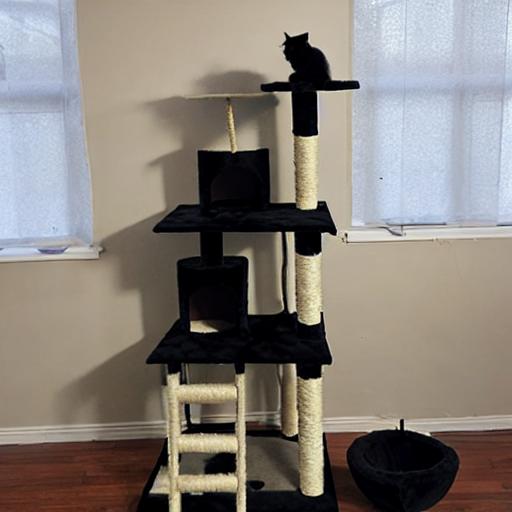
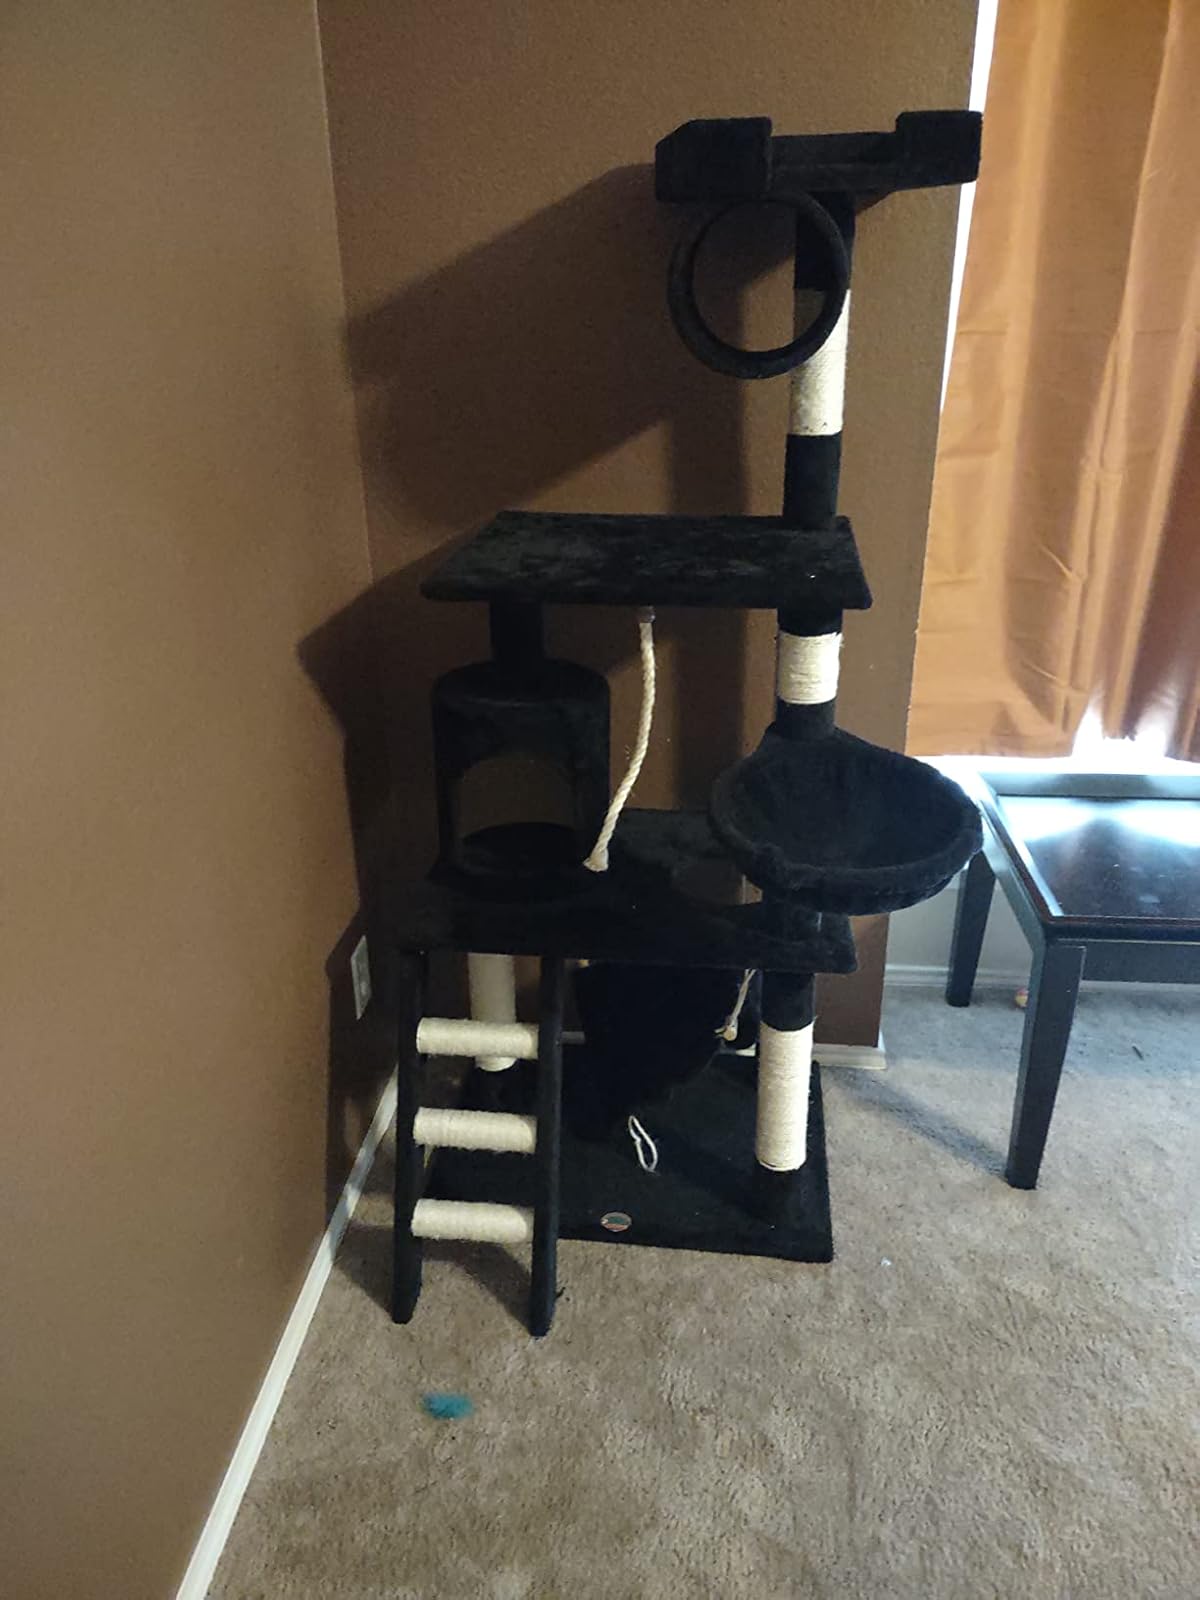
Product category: items_cat tree
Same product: no